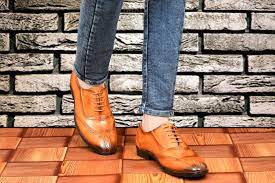
Label: Brogue